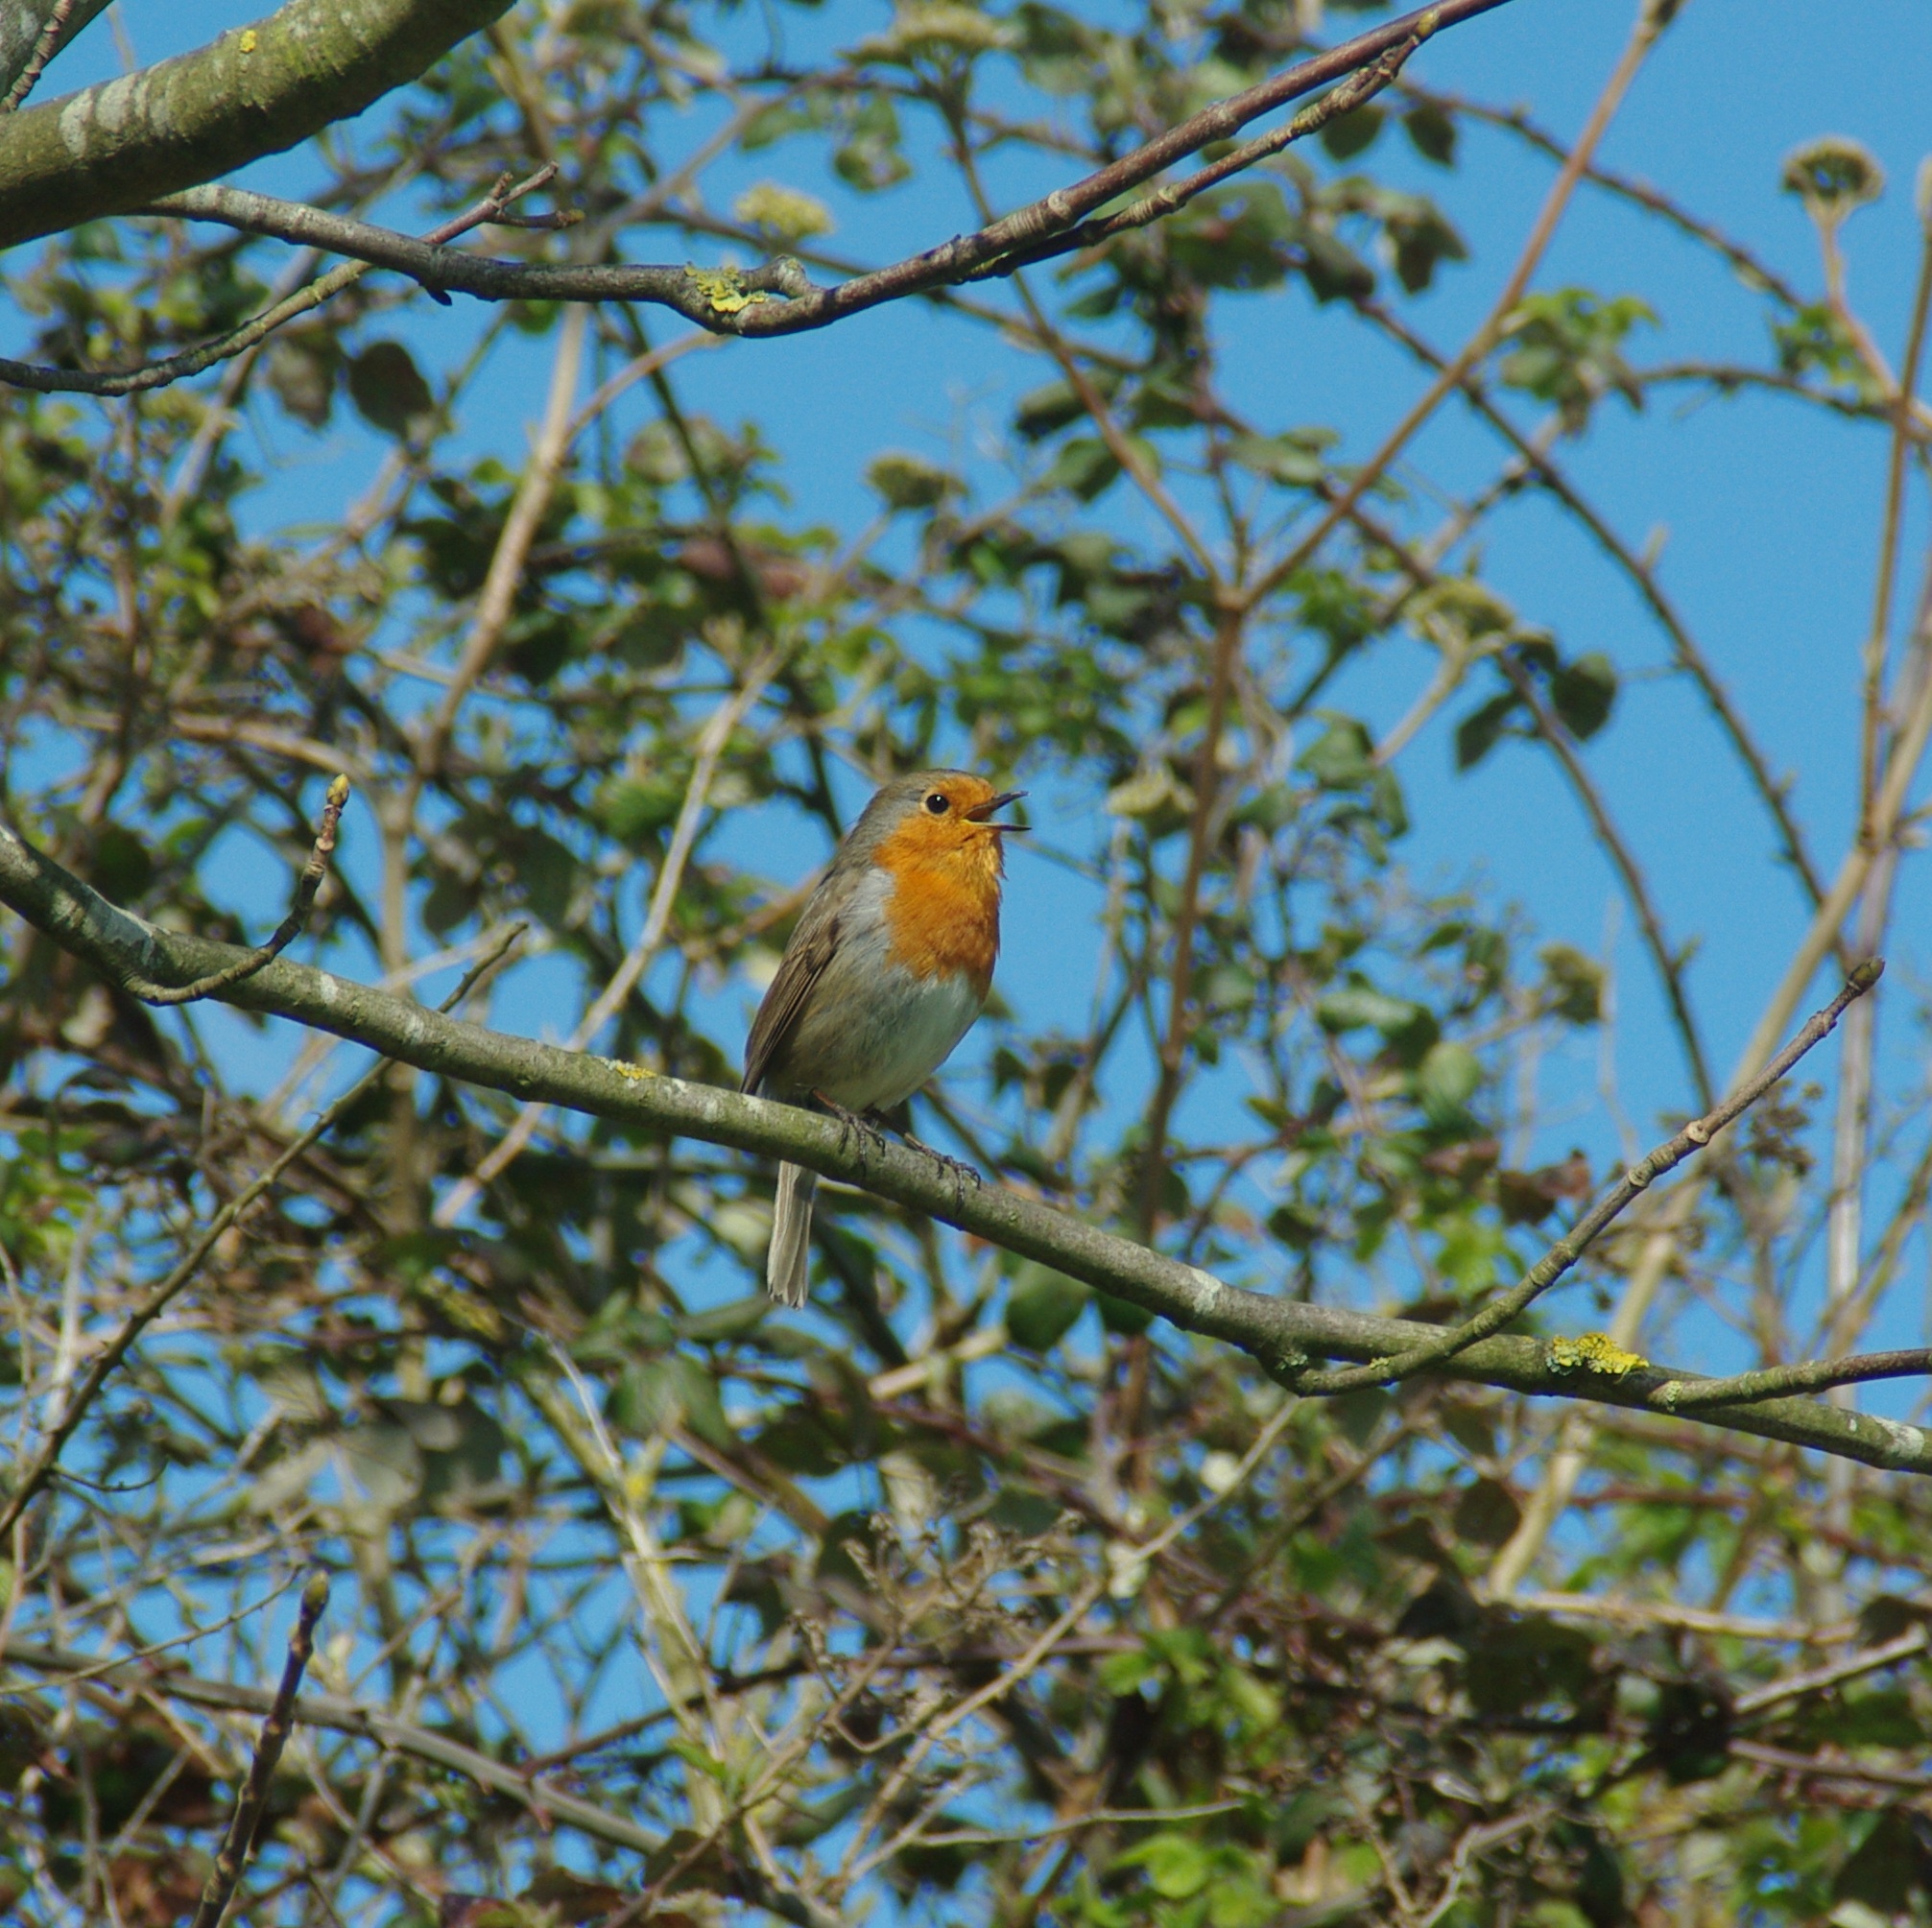
branch, bird, wildlife, wild, red, robin, fauna, songbird, singing, vertebrate, finch, old world flycatcher, perching bird